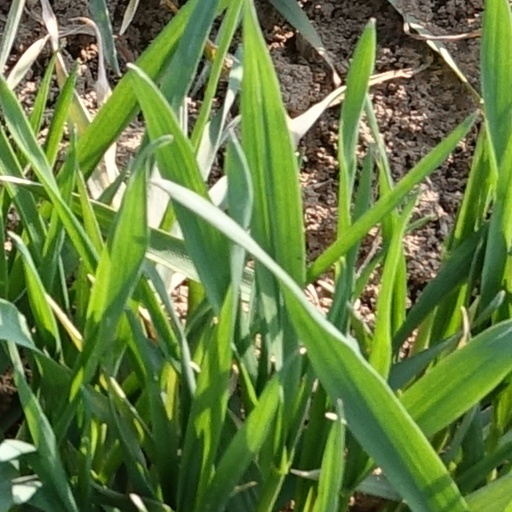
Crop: wheat